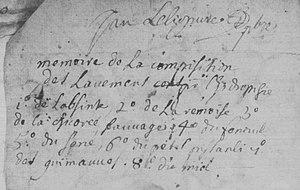
Recette de lavement rédigée par le prêtre de Mouzeil en 1668 (page 1).
Mouzeil est une commune de l'Ouest de la France, située dans le département de la Loire-Atlantique, en région Pays de la Loire.